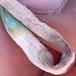
Crop: Onion
Condition: fusarium-d